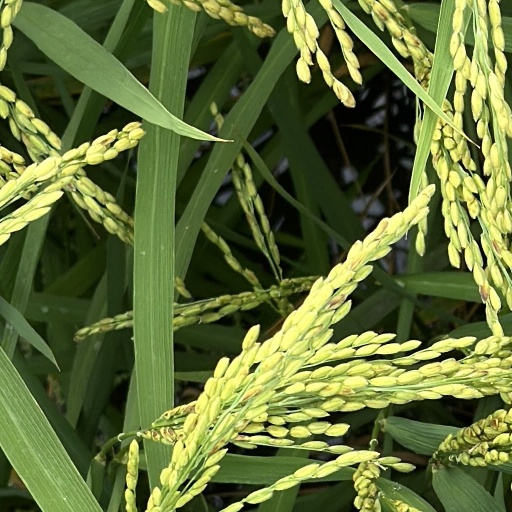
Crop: rice